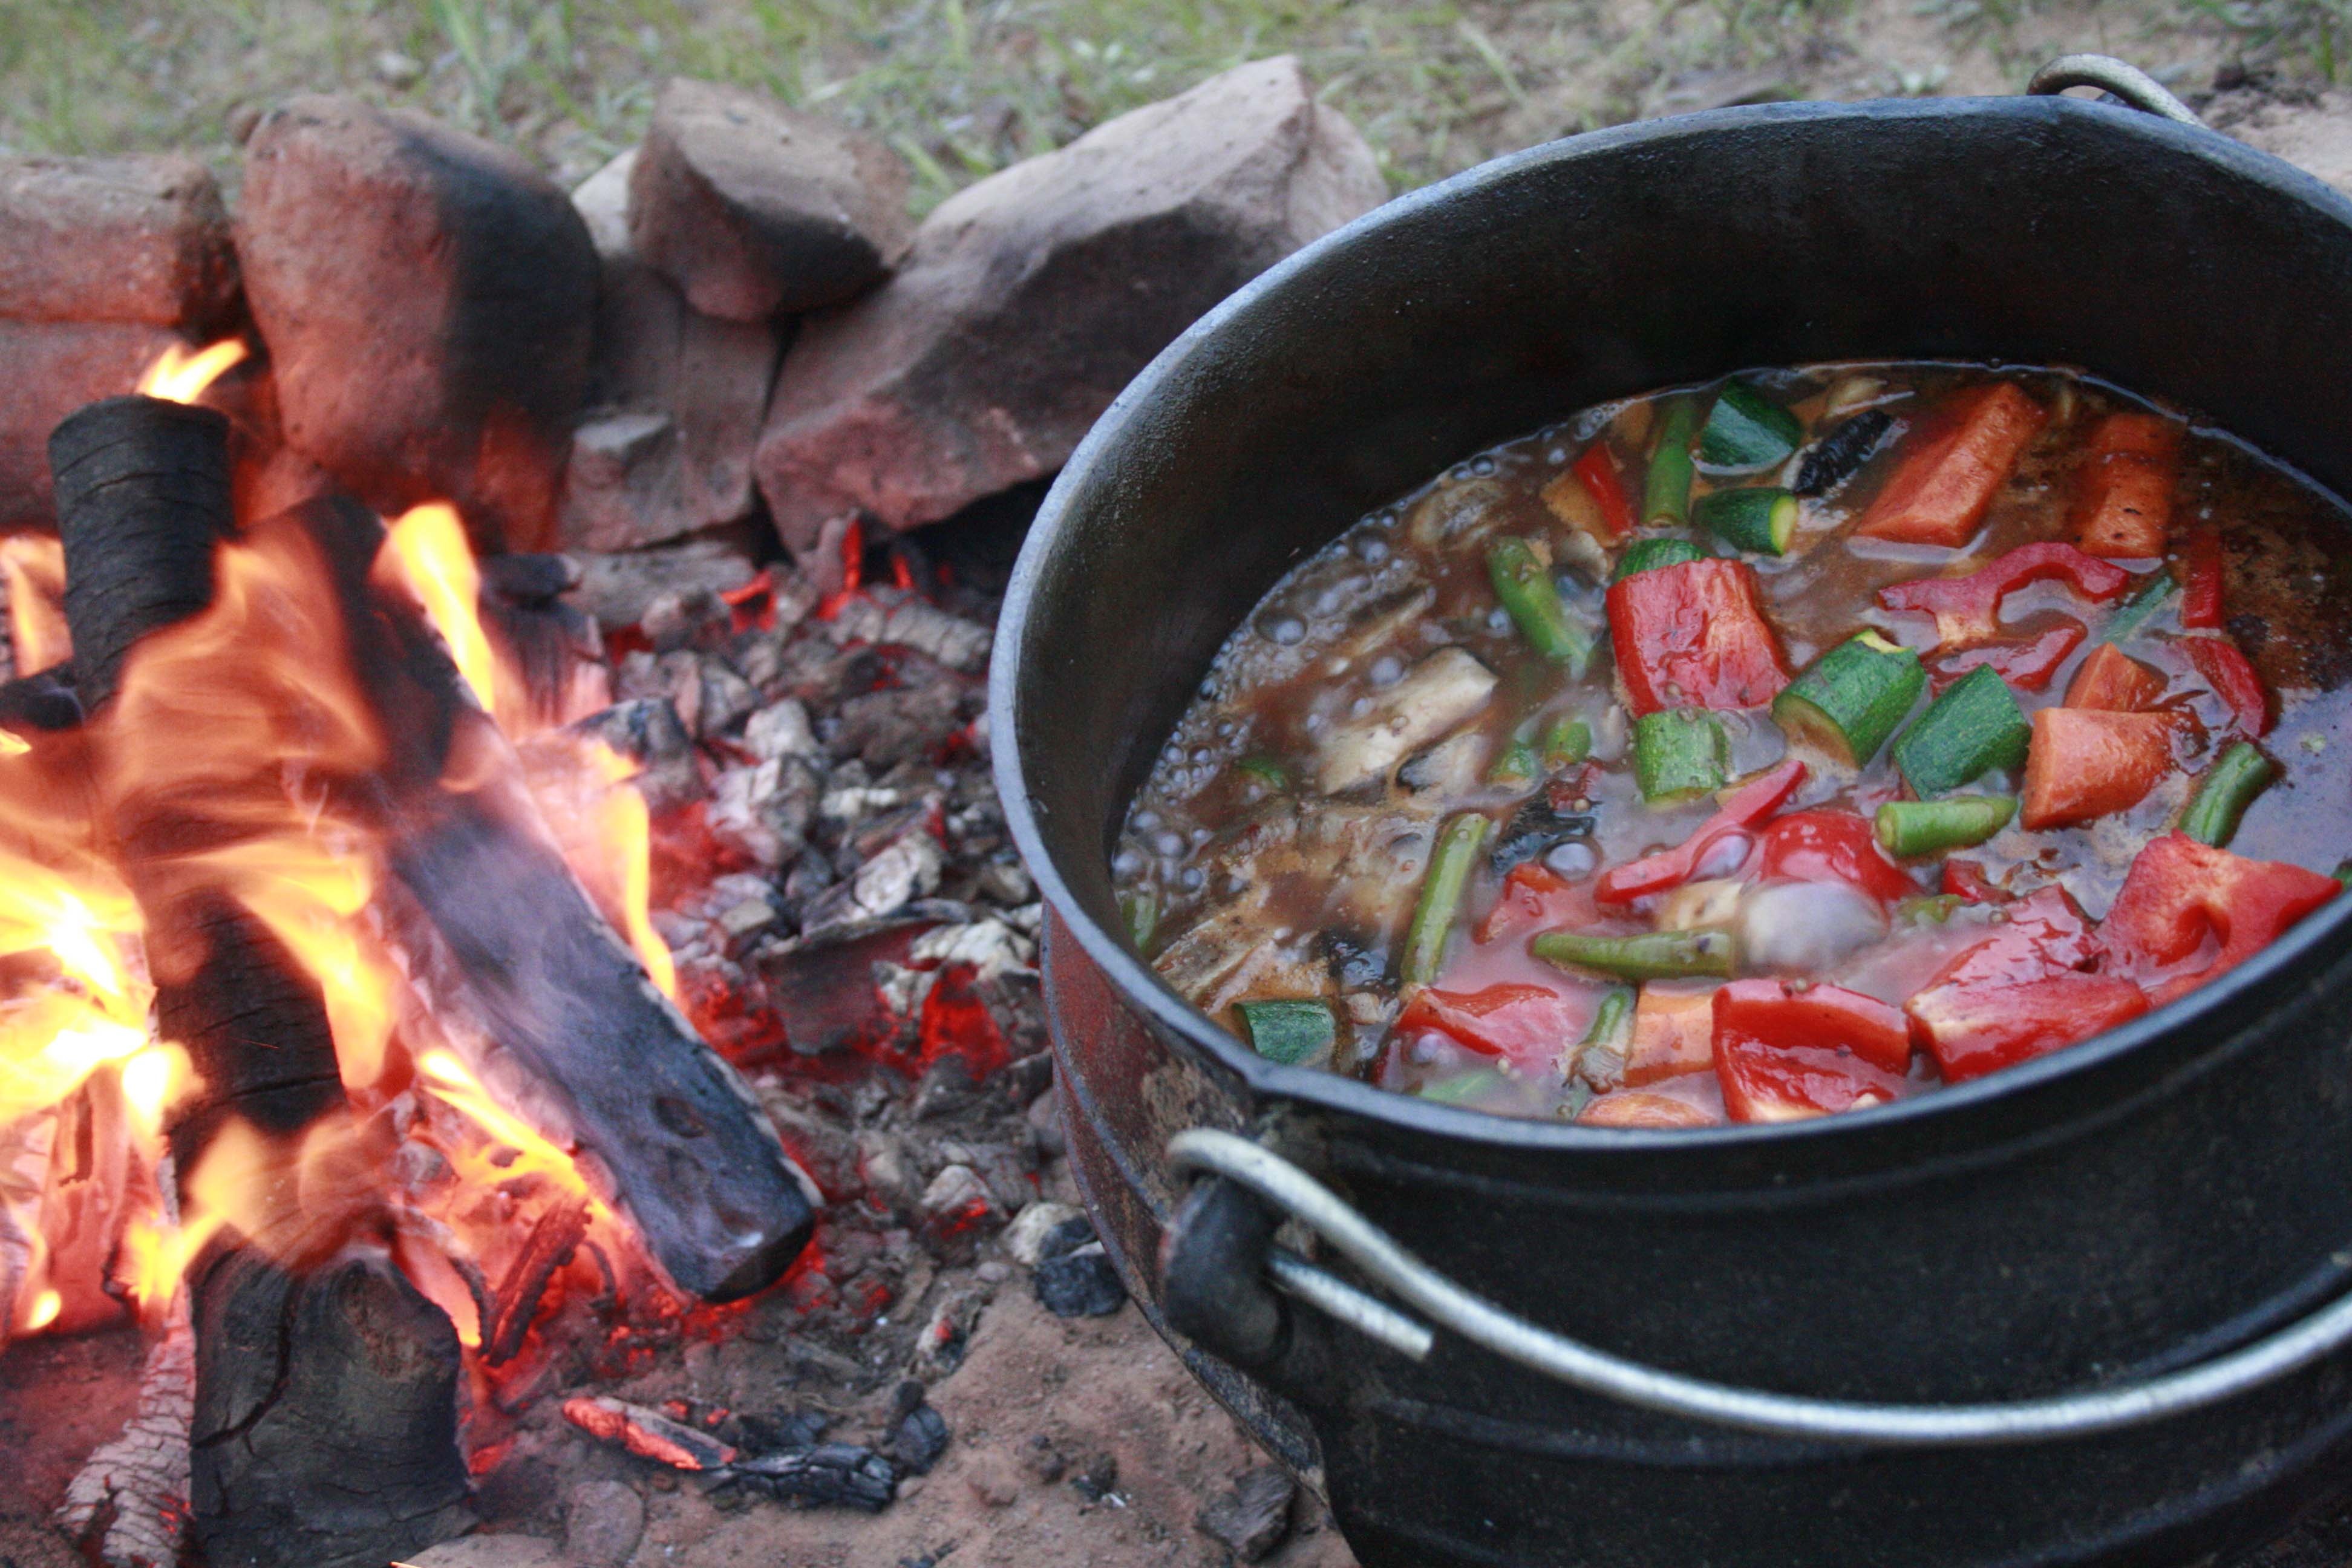
dish, food, cooking, meat, cuisine, soup, traditional, human action, south african, potjie